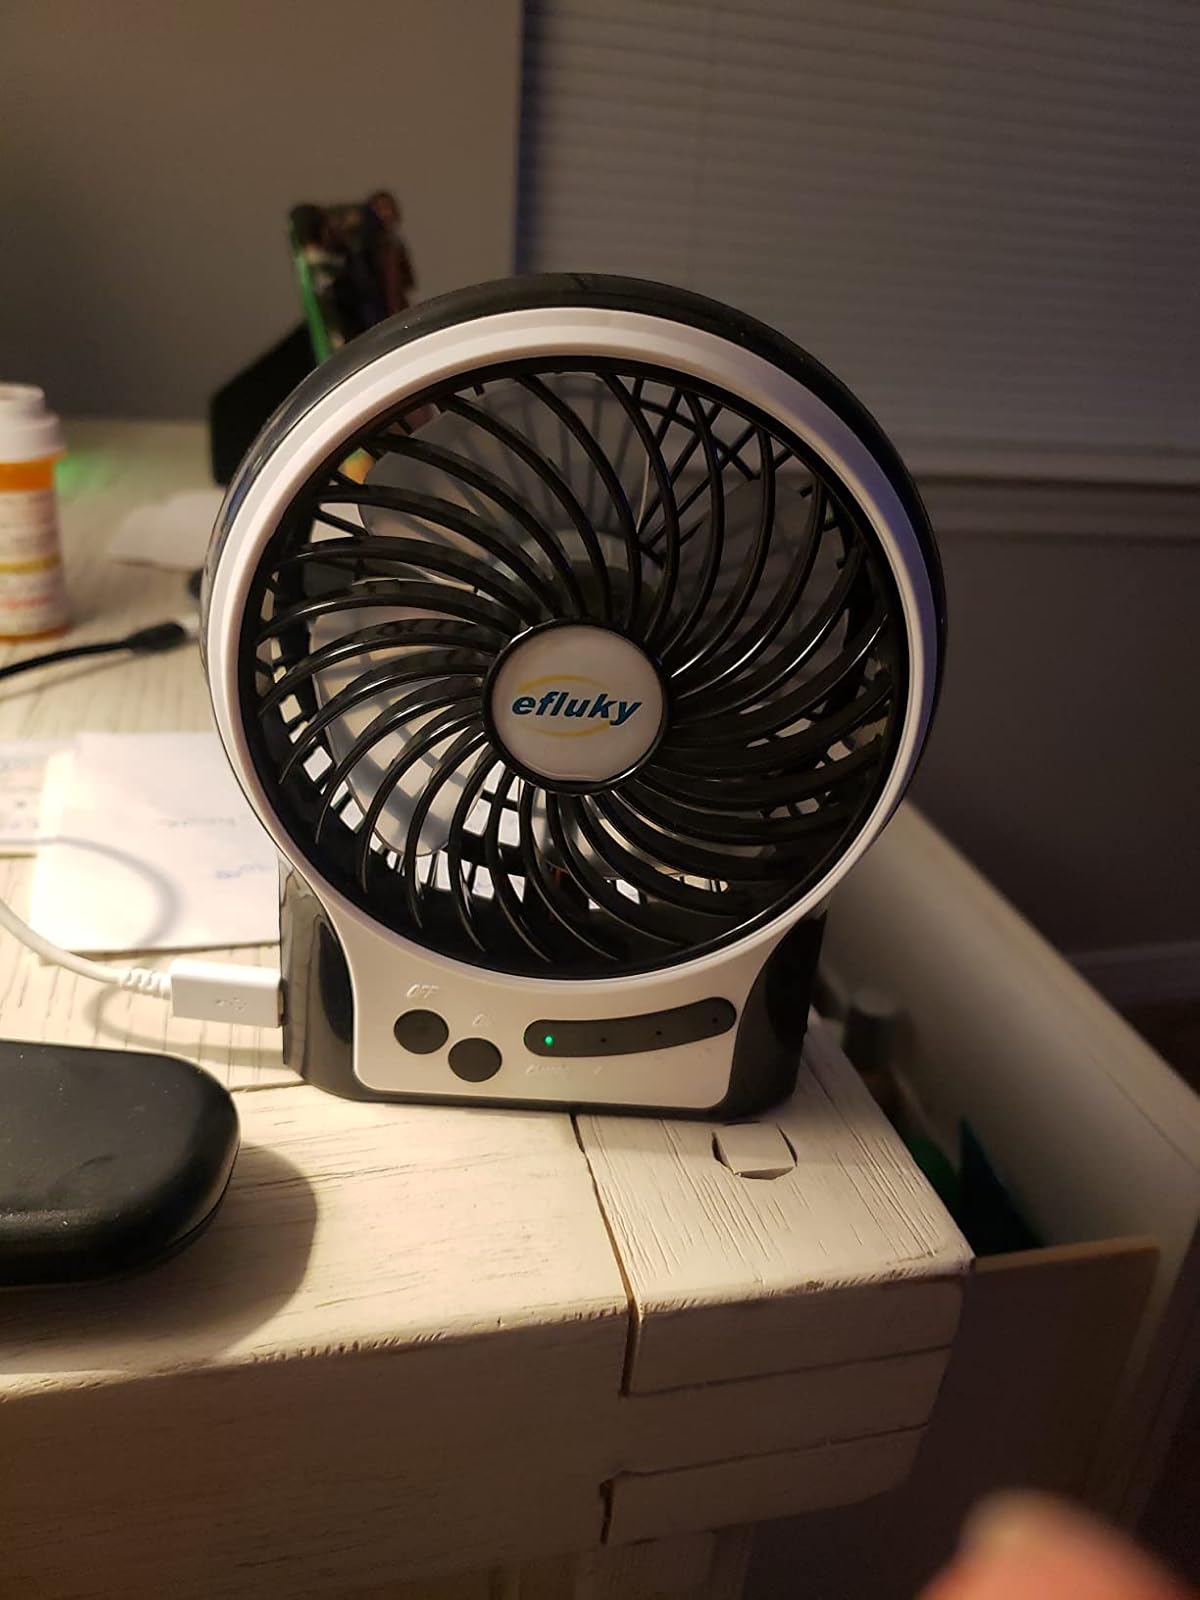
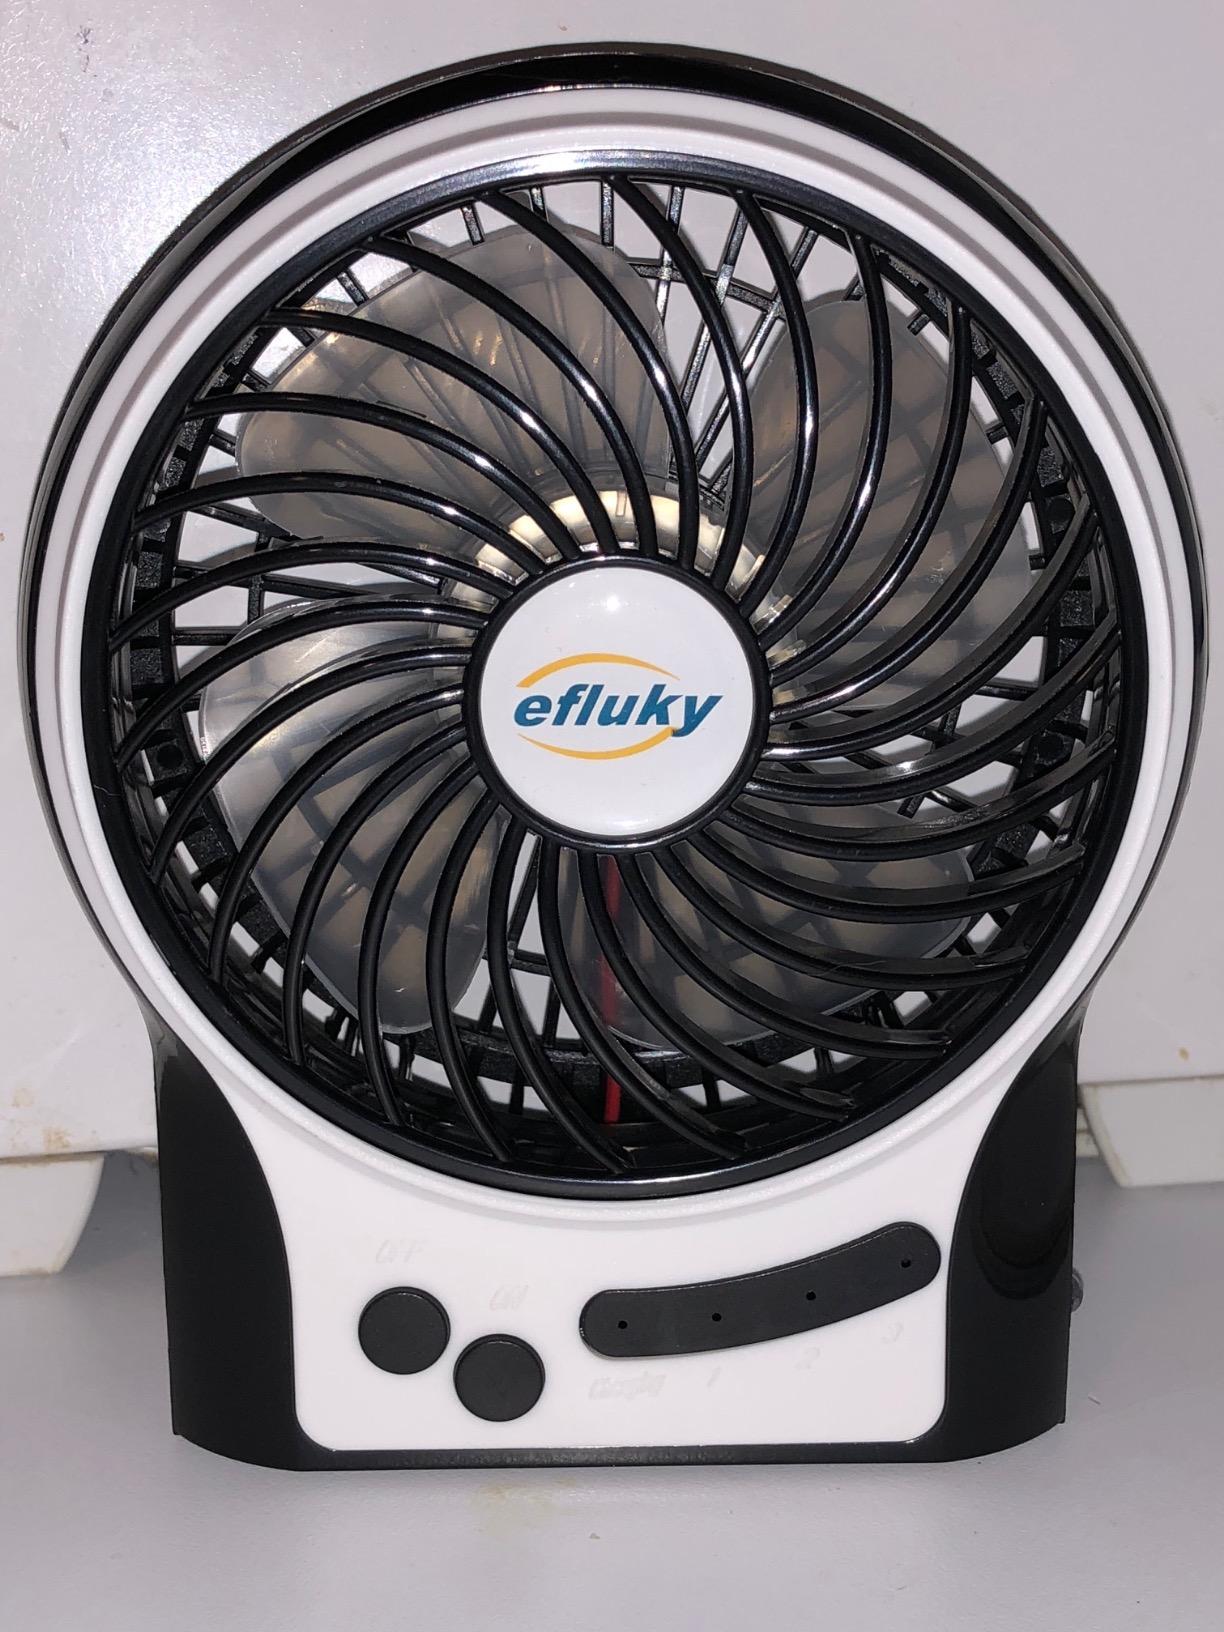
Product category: fan
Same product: yes